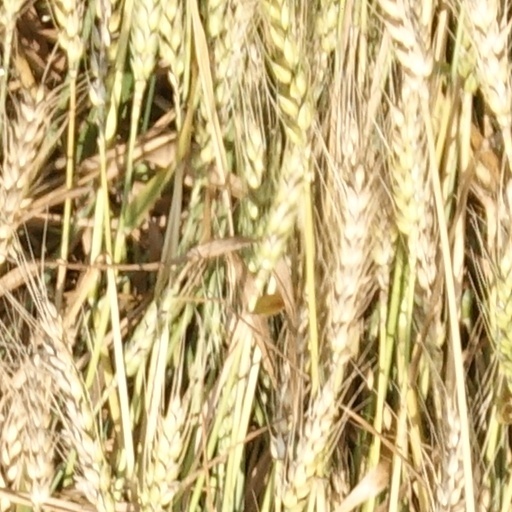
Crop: wheat